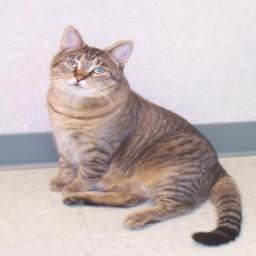
Animal: cats